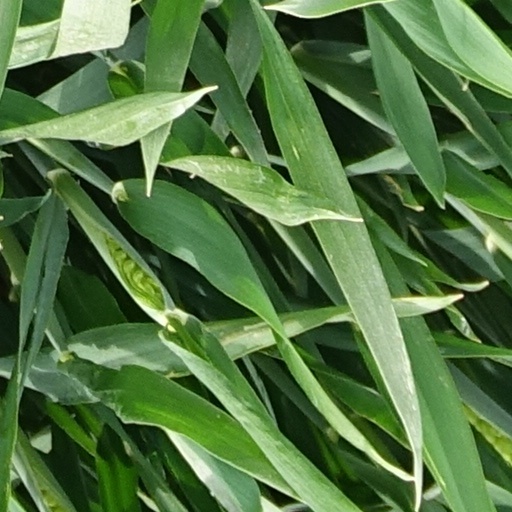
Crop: wheat